History of music in Paris

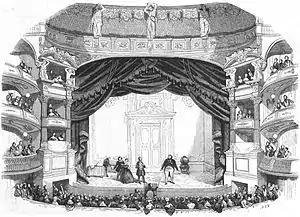
Premiere of Donizetti's "Don Pasquale" in 1843 by the Théâtre-Italien at the Salle Ventadour

The grand rival of the royal opera was the "Théâtre-Italien", which beginning in 1819 performed at the "Salle Favart". It was formally under the administration of the royal opera, but it had its own administrator and repertoire and produced only works in Italian. It presented the works of the composer Gioacchino Rossini, who staged his first work in the Paris, "L'italiana in Algeri" in 1817, followed by a series of successes. Rossini presented his most famous work, "The Barber of Seville", in 1818, two years after it premiered in Rome. Rossini made modifications for the French audience, changing it from two to four acts and changing Rosina's part from a contralto to a soprano. This new version premiered at the Odéon-Théâtre on 6 May 1824, with Rossini present, and remains today the version most used in opera houses around the world. Rossini decided to settle in Paris and became the musical director of the theater. With Rossini at its head, the "Théâtre-Italien" had a huge success; its company included several of the finest singers in Europe, including Giulia Grisi, the niece of Napoleon's favorite, Giuseppina Grassi; and Maria Malibran, who became the most famous interpreters of the music of Rossini. After a fire burned the "Salle Favart" in 1838, the troupe had several homes before it finally settled in the "Salle Ventadour" in 1841.